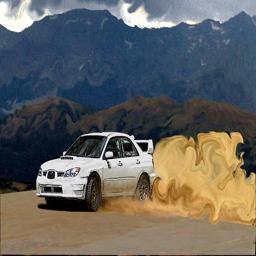
automobile model drifting in the mountains